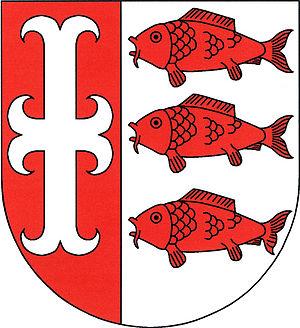
Olovnice est une commune du district de Mělník, dans la région de Bohême-Centrale, en République tchèque. Sa population s'élevait à 545 habitants en 2020.